Rutherfordium

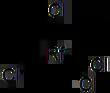
The tetrahedral structure of the RfCl molecule

Early work on the study of the chemistry of rutherfordium focused on gas thermochromatography and measurement of relative deposition temperature adsorption curves. The initial work was carried out at Dubna in an attempt to reaffirm their discovery of the element. Recent work is more reliable regarding the identification of the parent rutherfordium radioisotopes. The isotope Rf has been used for these studies, though the long-lived isotope Rf (produced in the decay chain of Lv, Fl, and Cn) may be advantageous for future experiments. The experiments relied on the expectation that rutherfordium would be a 6d element in group 4 and should therefore form a volatile molecular tetrachloride, that would be tetrahedral in shape. Rutherfordium(IV) chloride is more volatile than its lighter homologue hafnium(IV) chloride (HfCl) because its bonds are more covalent.